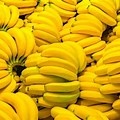
Label: banana